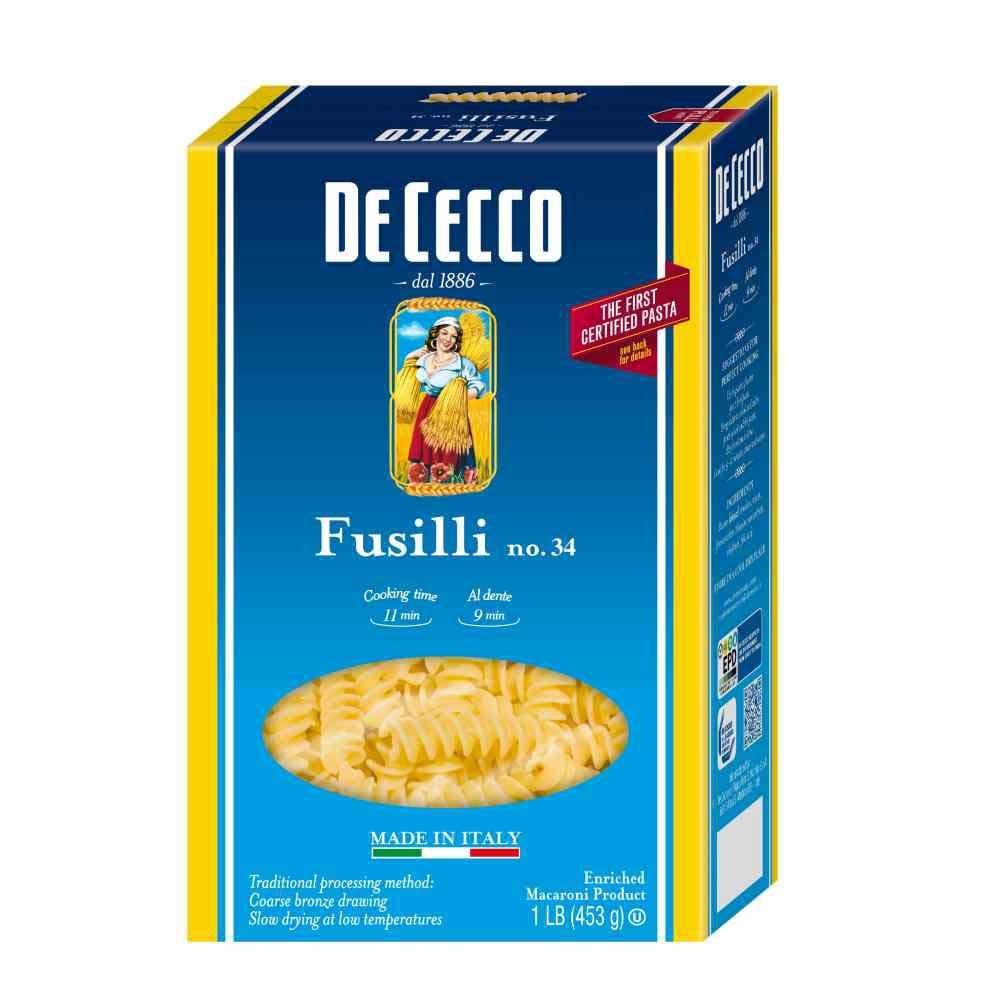
Item Name: De Cecco Pasta Dececco Enriched Macaroni Fusilli, 1 Pound -- 12 per case.
Bullet Point: De cecco dal 1886 from father to son metodo de cecco traditional production methods that stay true to our 125 year old family recipe
Product Description: De cecco dal 1886 from father to son metodo de cecco traditional production methods that stay true to our 125 year old family recipe
Value: 192.0
Unit: Fl Oz

Price: 60.6